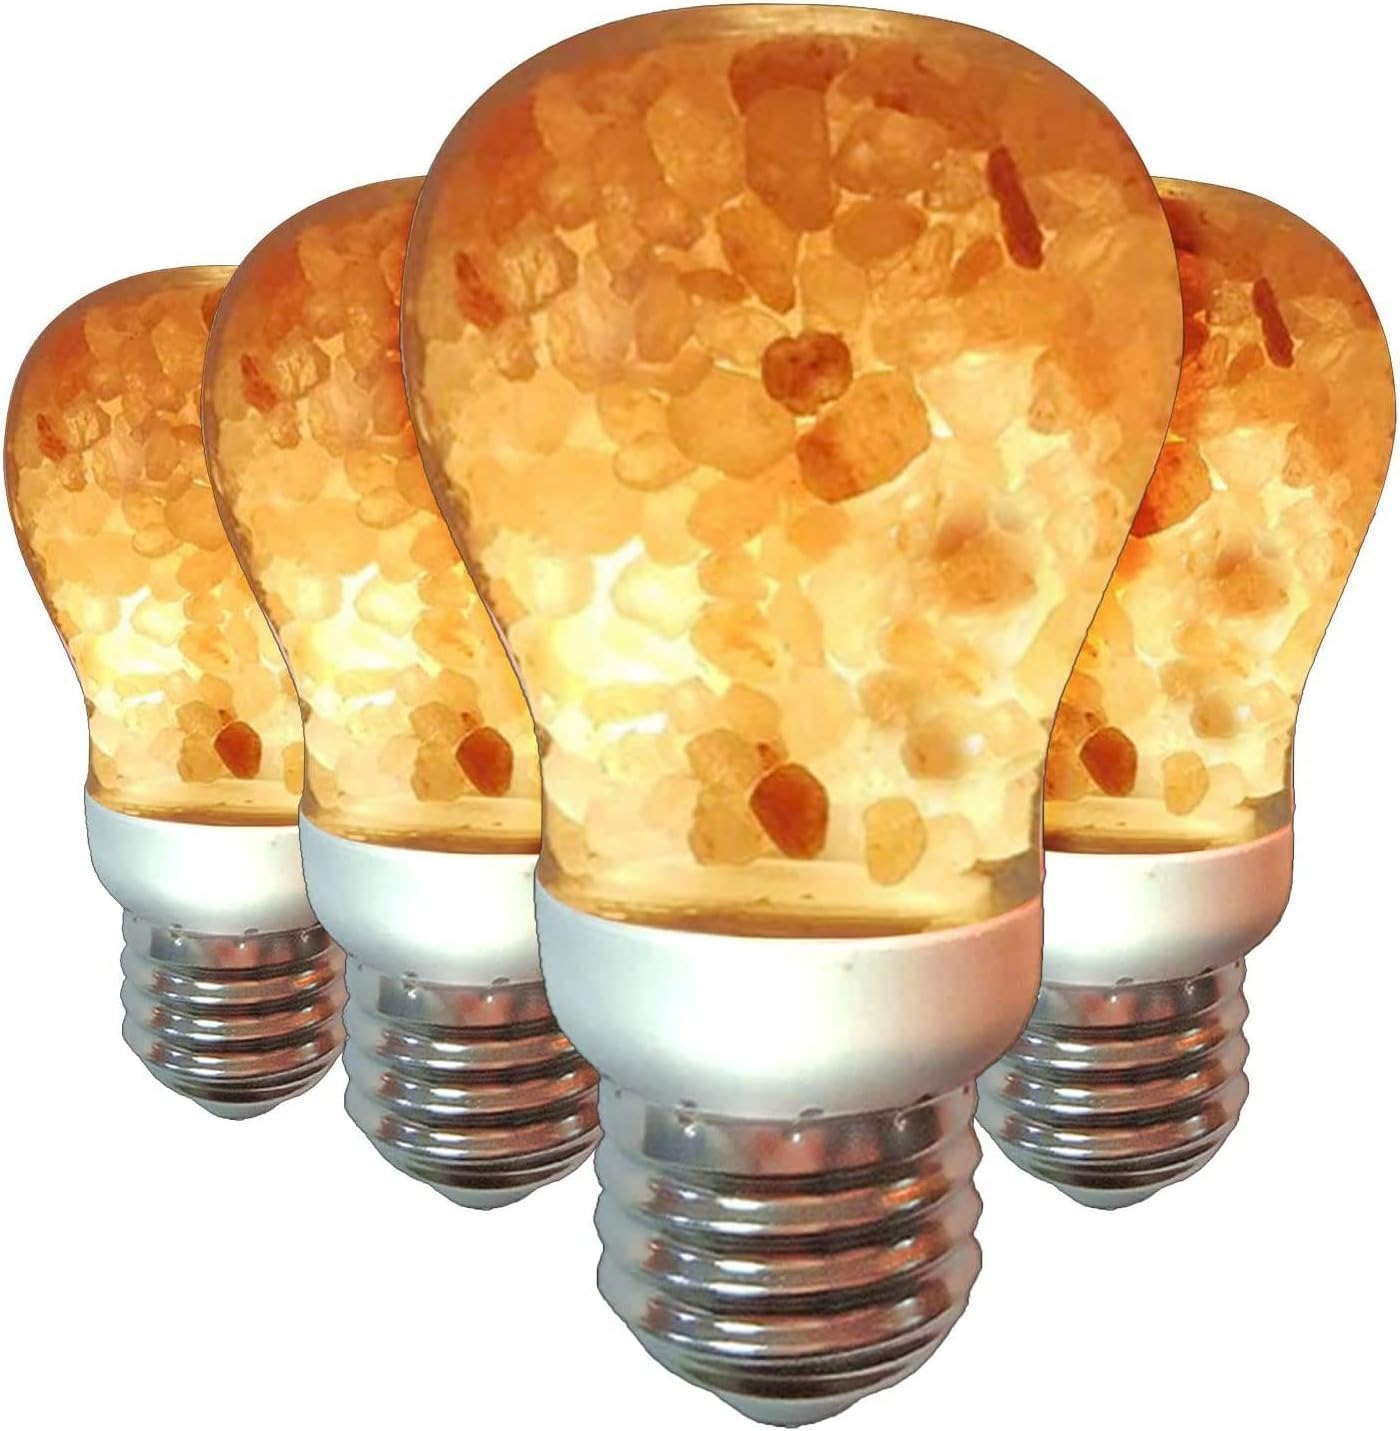
Item Name: WBM Care Smart E26 Led Light Bulb 7 Watt Himalayan Salt Bulb 30000 hrs Life Dimmable Led Light Bulb Pack of Pink, Unflavored, 4 Count
Bullet Point 1: WBM Smart always try to give you best products one the best product is Salt Led Light bulb filled with natural salt crystals.
Bullet Point 2: Safe to leave on for periods of time without overheating, like any other LED bulb and the salt will not degrade or melt
Bullet Point 3: These Led light bulbs make an energy-efficient replacement and substitute for standard 40 watt incandescent lamps. At 7 watts, each bulb emits the bright light output of 550 lumens
Bullet Point 4: WBM Smart LED light bulbs have a Color temperature of 2300 K, which produces a soft white Color. This bulb is perfect for your nightstand, living room, or dining room.These Led Bulbs can be used for parties decoration and to make your home beautiful.
Bullet Point 5: These bulbs are a great energy-saving replacement for old incandescent bulbs because each WBM Smart Led bulb has lifespan of up to 27.3 years. Cutomer Satisfaction Is Our First Pirority That's Why We give 100% Money Back Within 30 Days if our product is defected or damaged.
Value: 4.0
Unit: Count

Price: 39.99